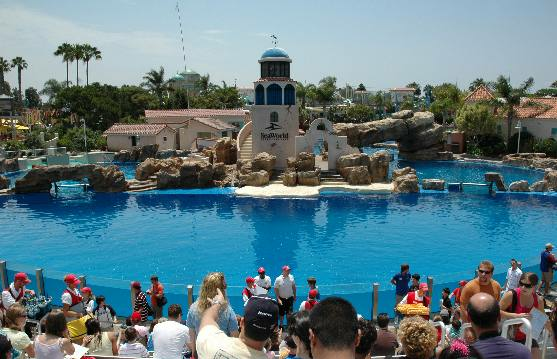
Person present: Yes